Yellow-cheeked chipmunk

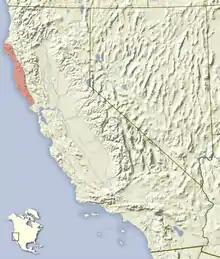
Distribution of the yellow-cheeked chipmunk

The yellow-cheeked chipmunk is endemic to the coast region of northern California, where it is present in a strip of land nowhere wider than . The southern end of its range is a few kilometers north of Bodega Bay and Freestone in Sonoma County and the northern end is the Eel River in Humboldt County. It occurs at altitudes up to in the humid coastal strip of coniferous forest where an understory of shrubby growth occurs.